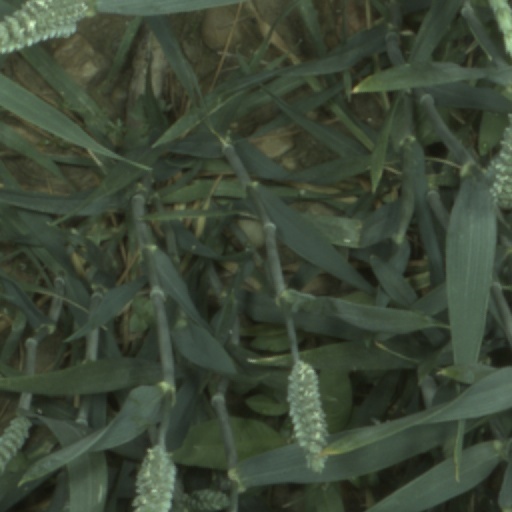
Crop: wheat